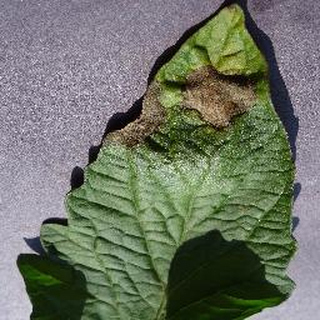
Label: tomato_late_blight